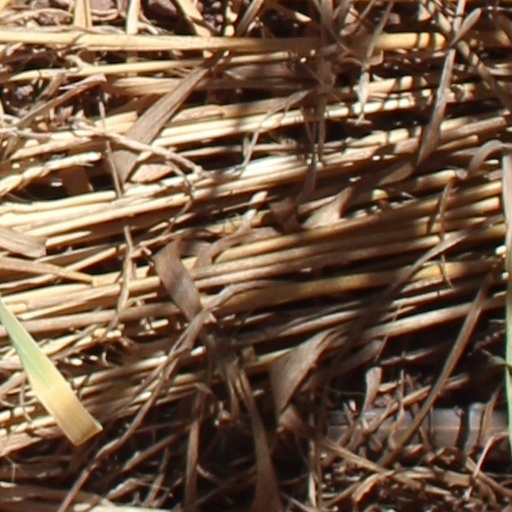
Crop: wheat